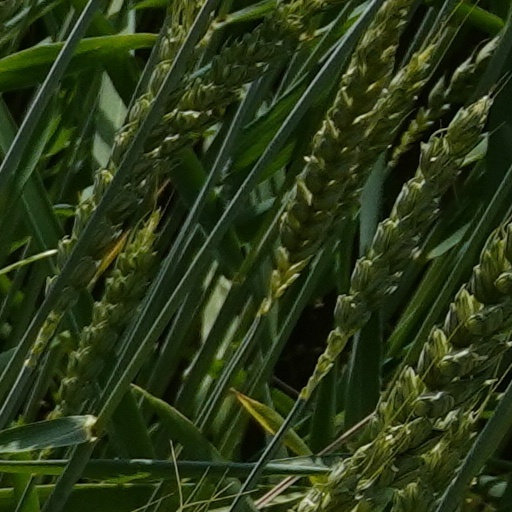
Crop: wheat